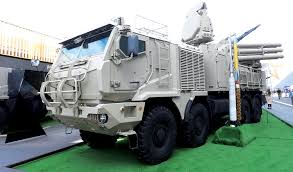
Label: Air Defense